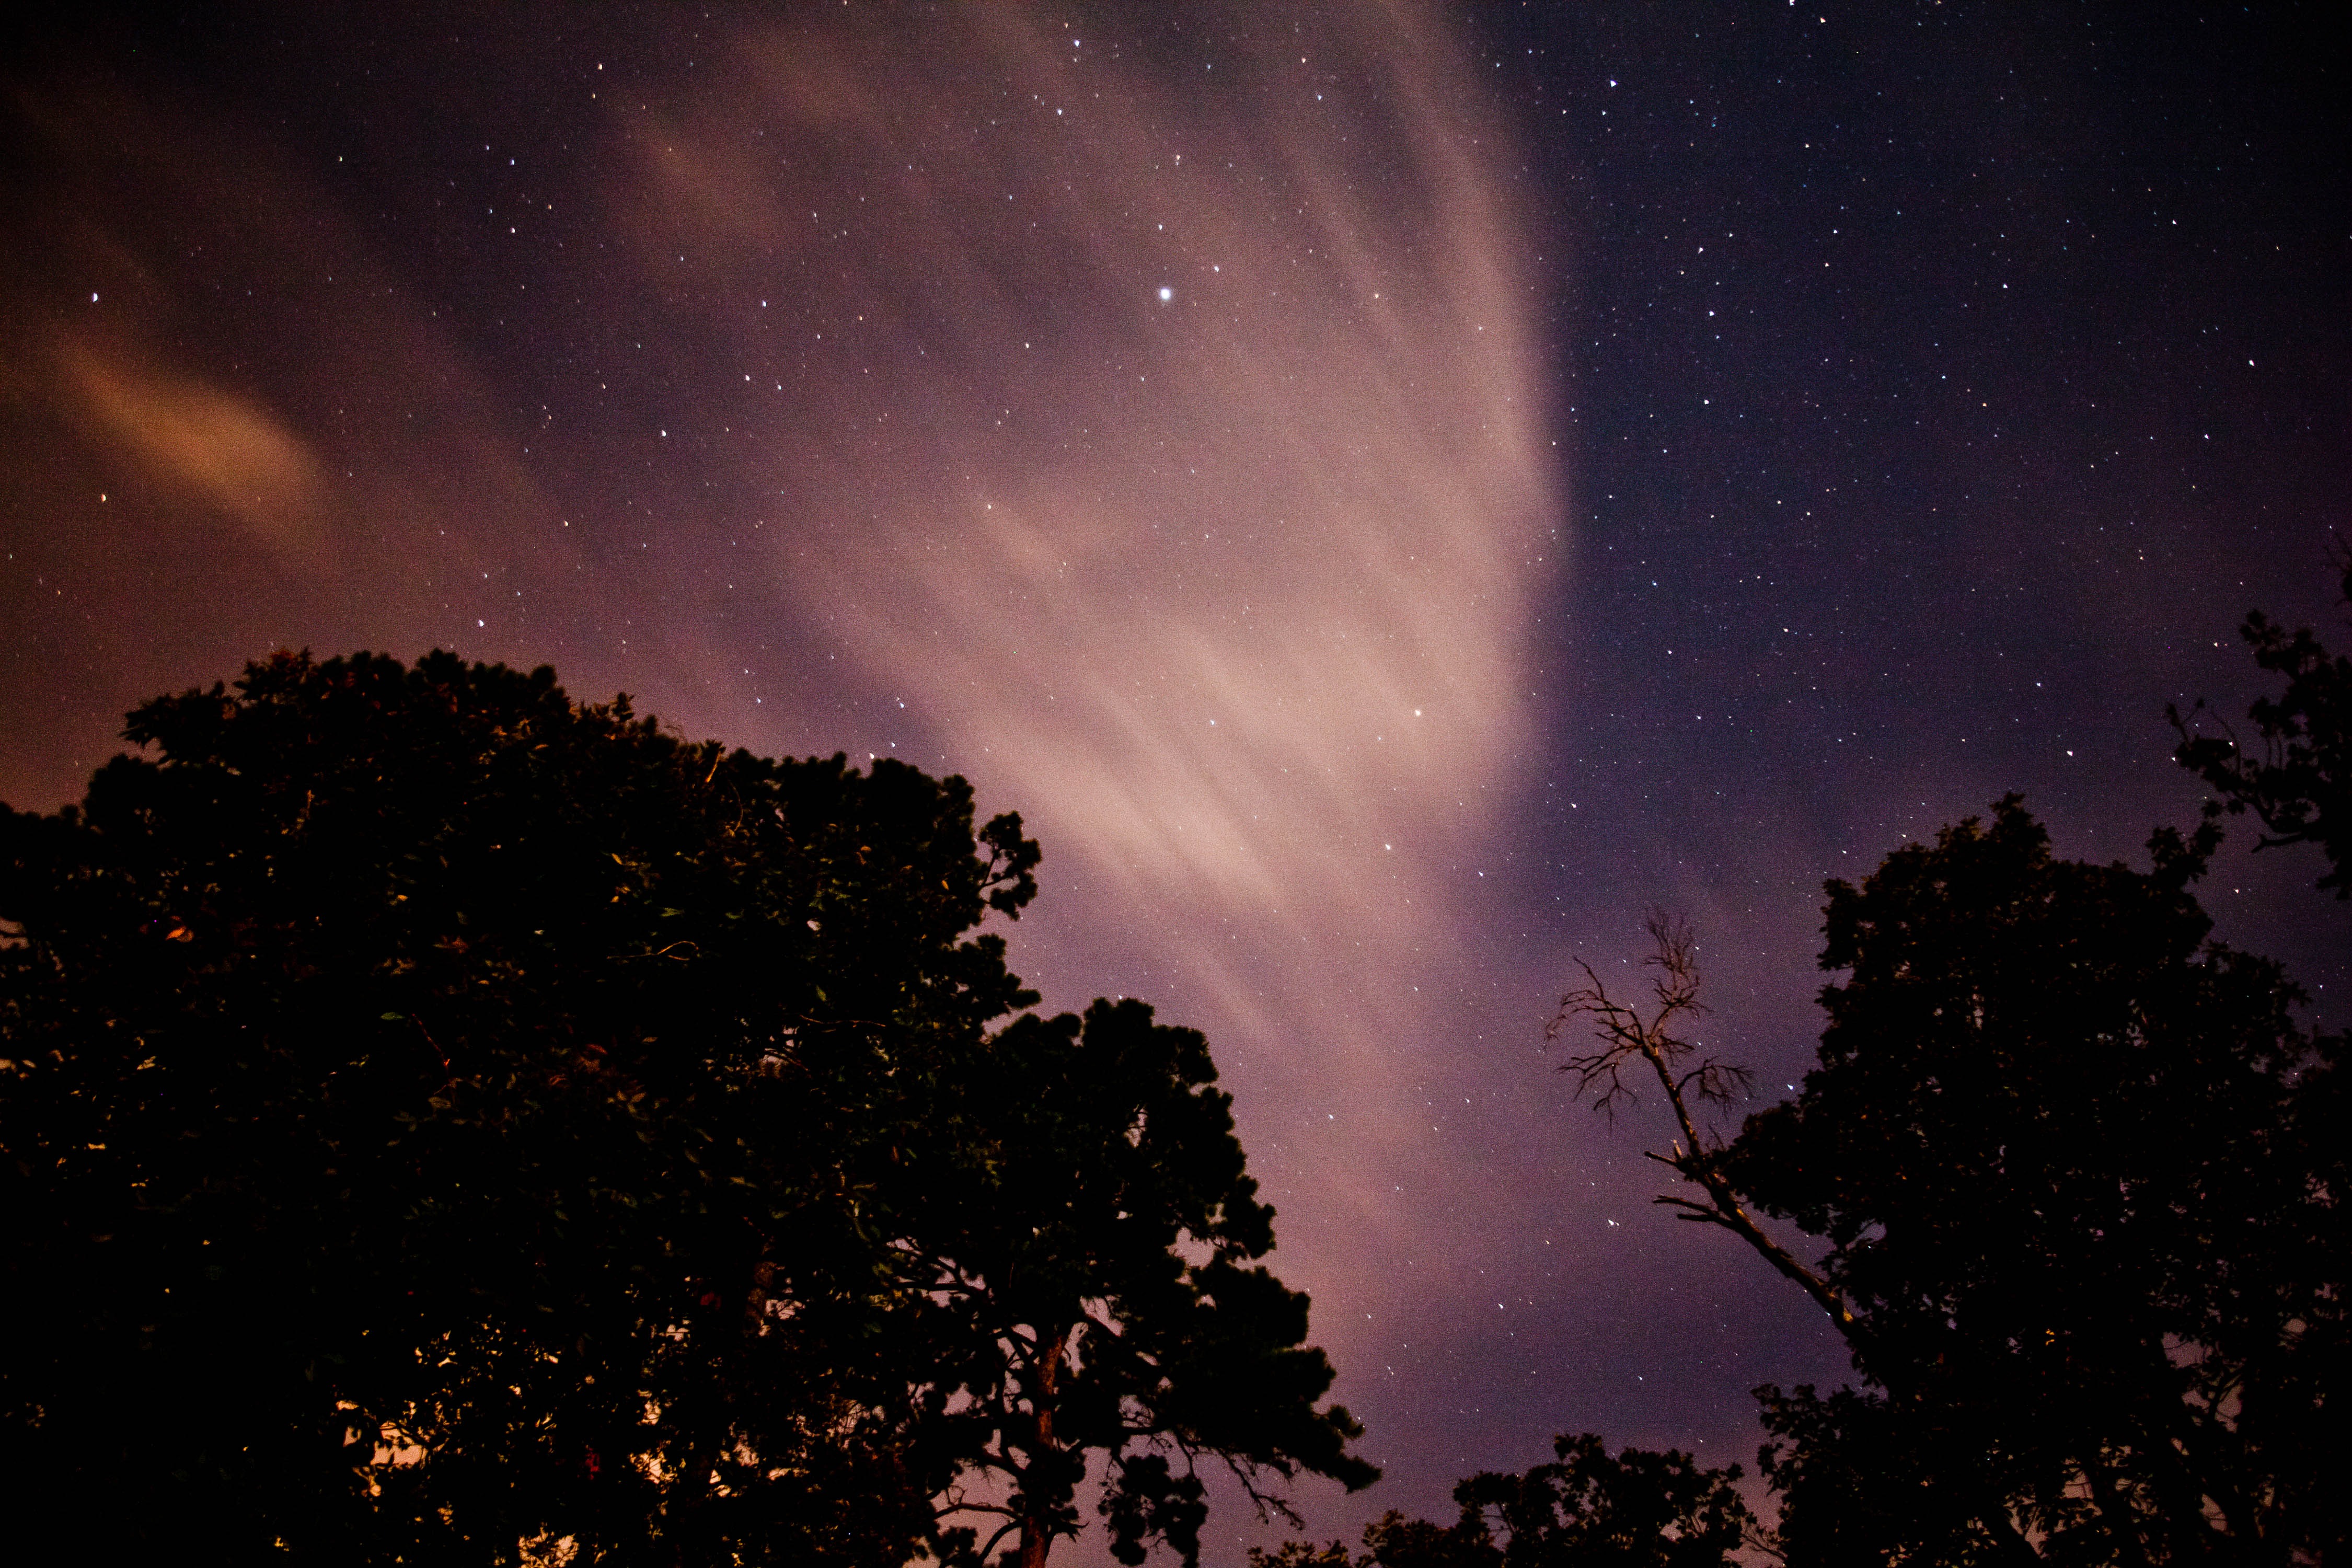
tree, silhouette, sky, night, star, atmosphere, darkness, astronomy, stars, nightsky, midnight, astronomical object